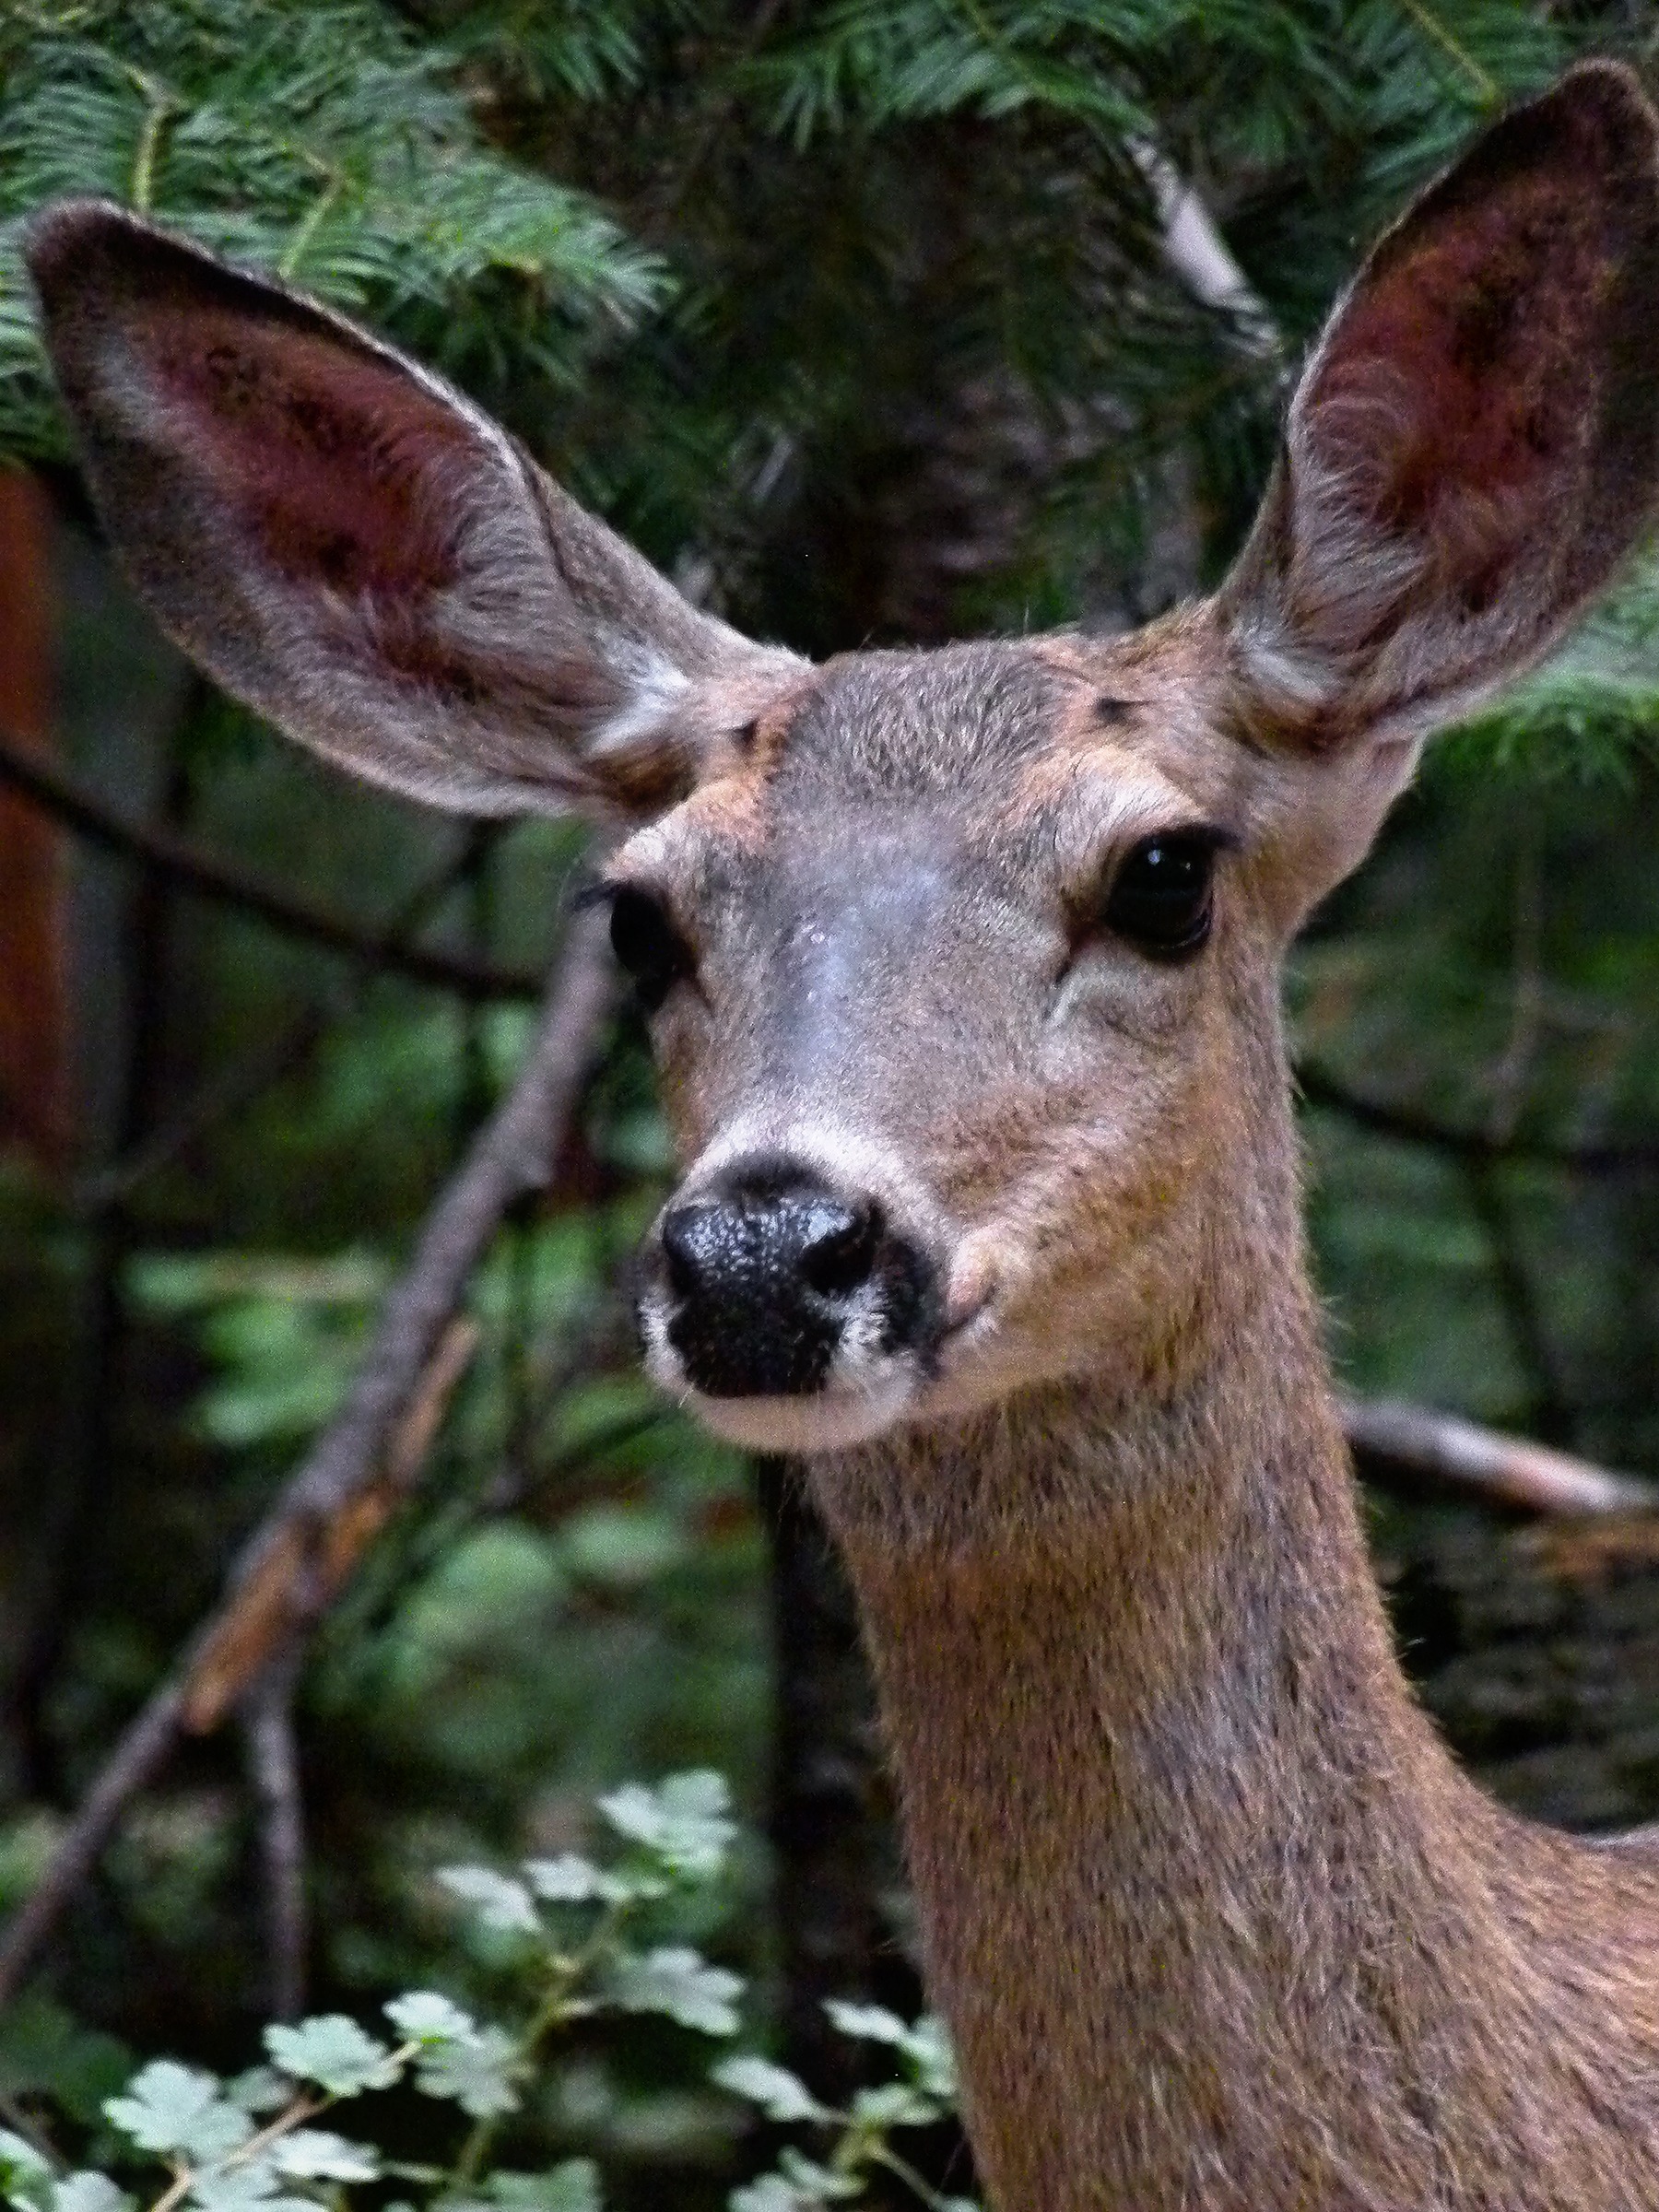
nature, forest, animal, looking, wildlife, wild, deer, zoo, mammal, closeup, fauna, woods, vertebrate, alert, white tailed deer, musk deer